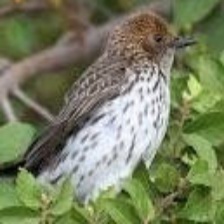
Species: VIOLET BACKED STARLING
Scientific name: CINNYRICINCLUS LEUCOGASTER